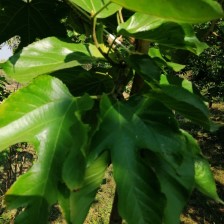
Variety: RedKing